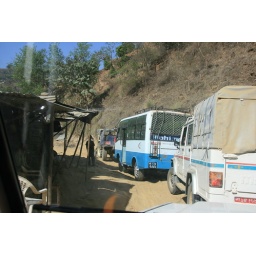
Geta Eye Hospital's old blue bus en route to an eye camp in 2009